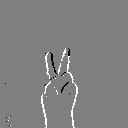
ASL letter: v